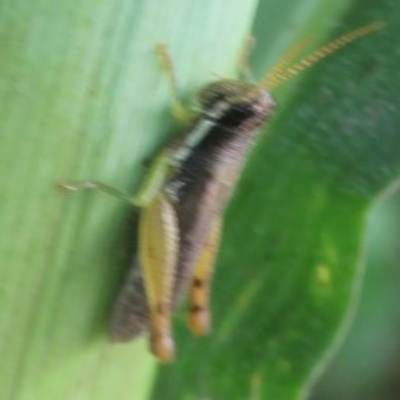
Crop: Maize
Condition: grasshoper